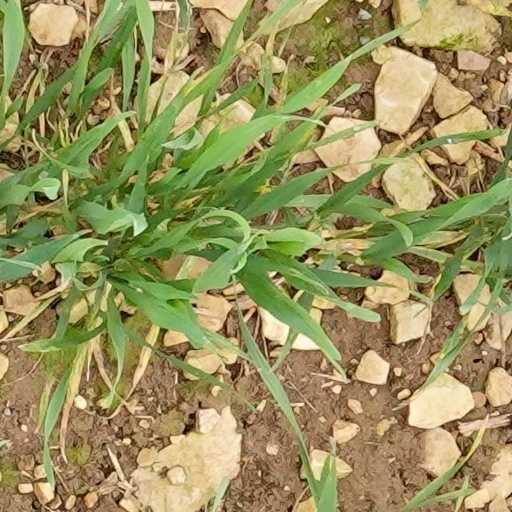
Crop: wheat